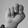
ASL letter: N